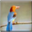
Label: bird